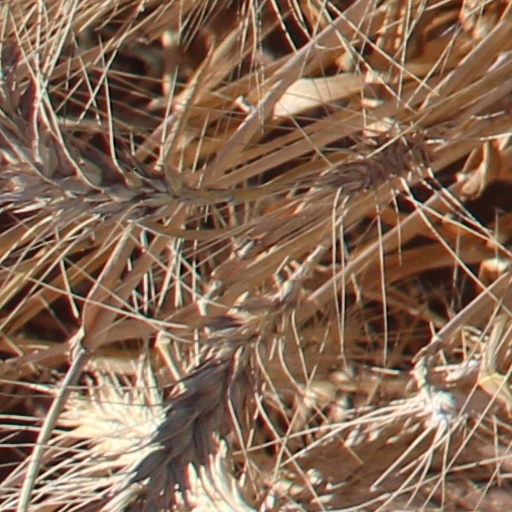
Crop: wheat